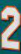
Number: 2